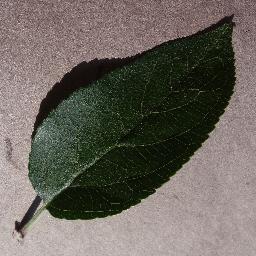
Label: Apple___healthy